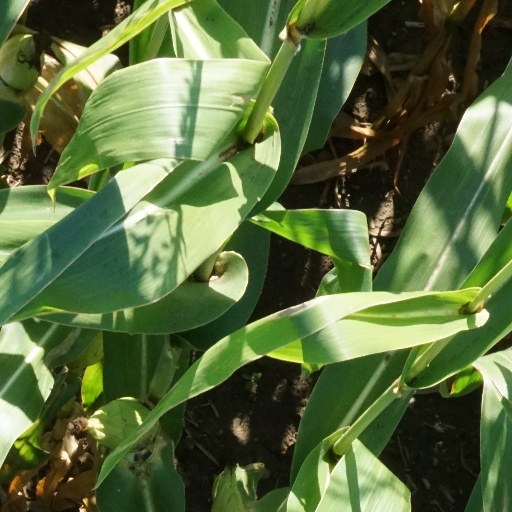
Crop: maize; corn